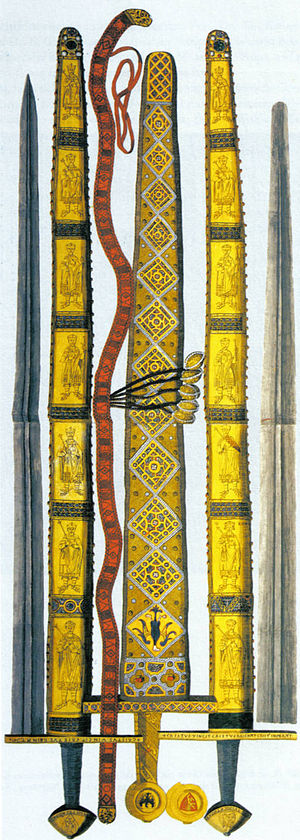
Skede (hylster)
De tyske rigssværd
En skede er et hylster til et sværd, en kniv eller et tilsvarende blankvåben. Det bruges til at bære våbenet, til at beskytte det og for at forhindre skader, når det bliver båret. Udsmykkede skeder har desuden tjent dekorative og representative formål. Et kendt historisk eksempel er skederne til de tyske rigssværd, som er en del af de tyske kronregalier.